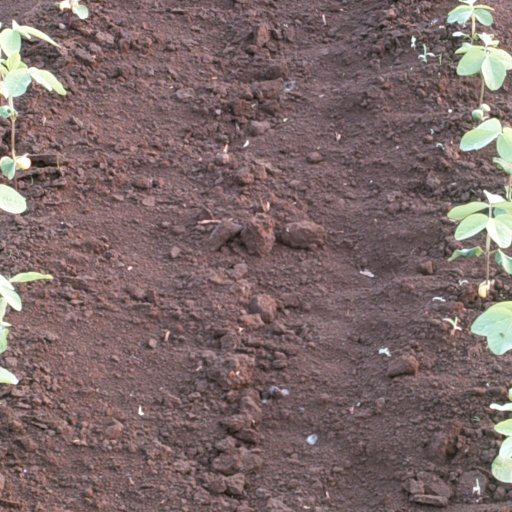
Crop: soybean